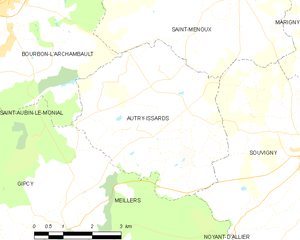
Carte des communes françaises: Autry-Issards